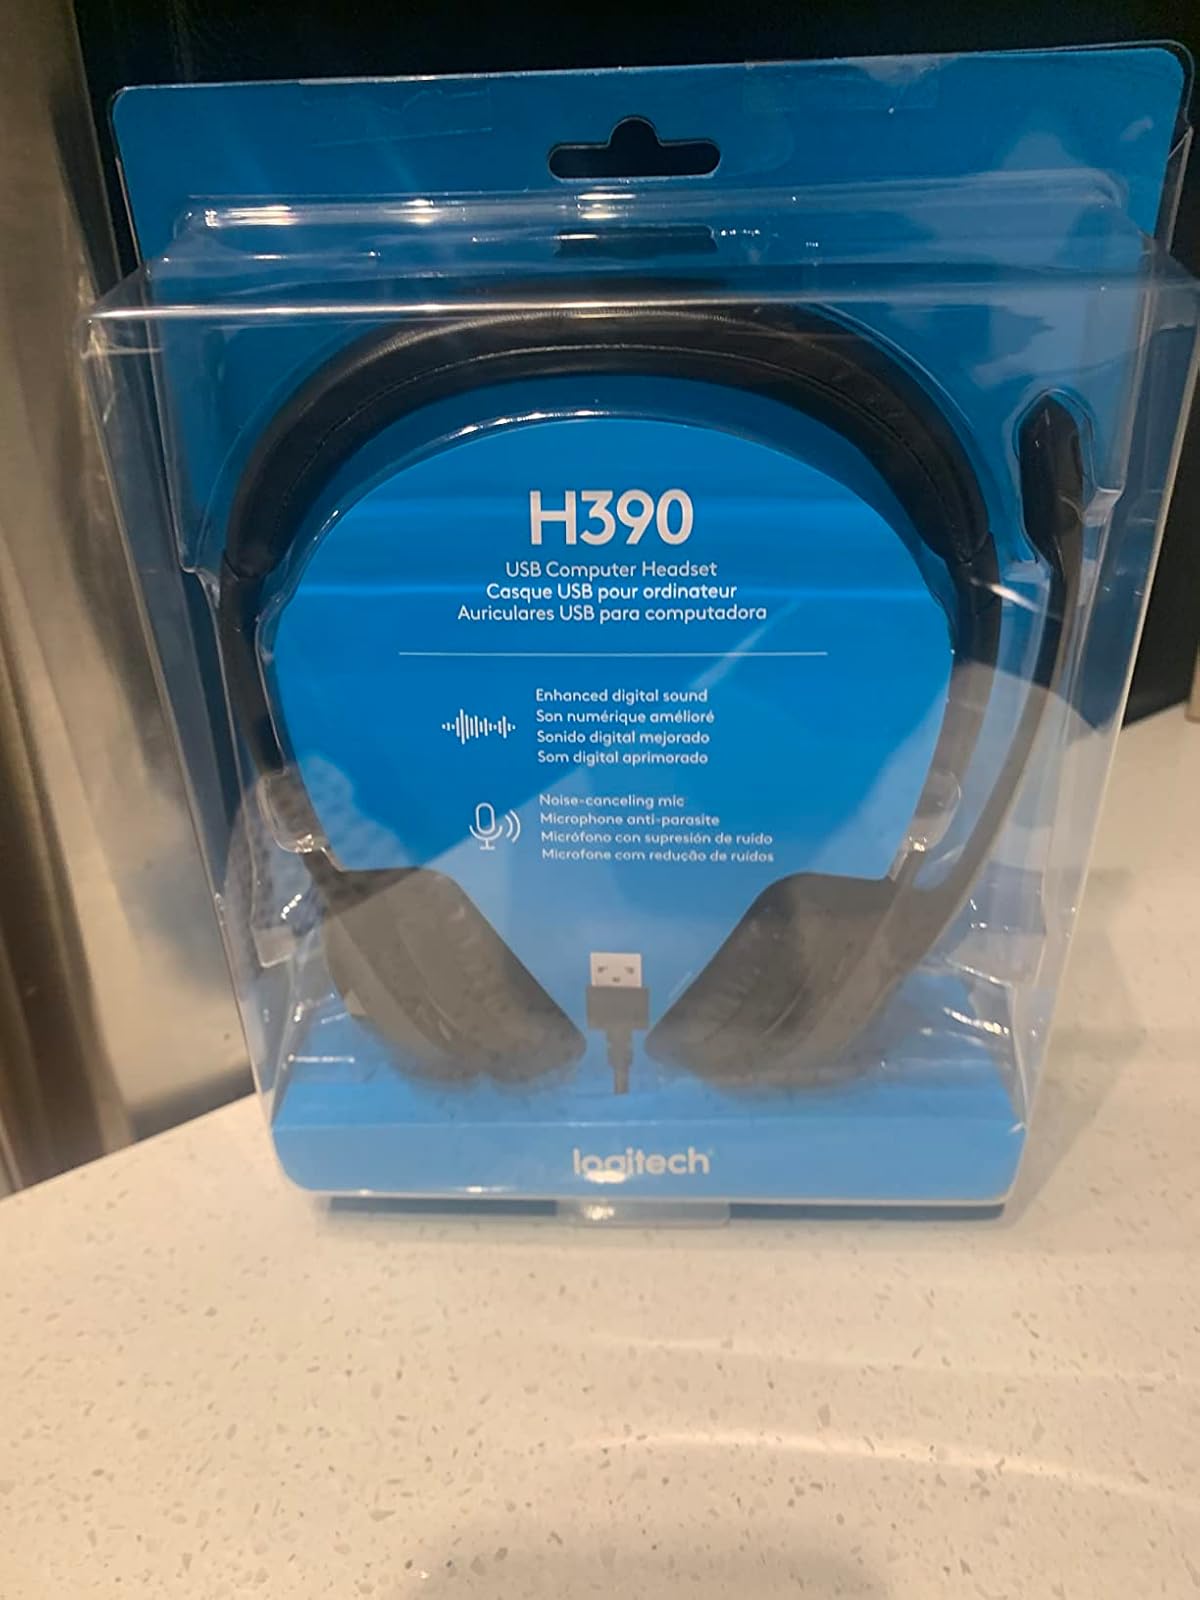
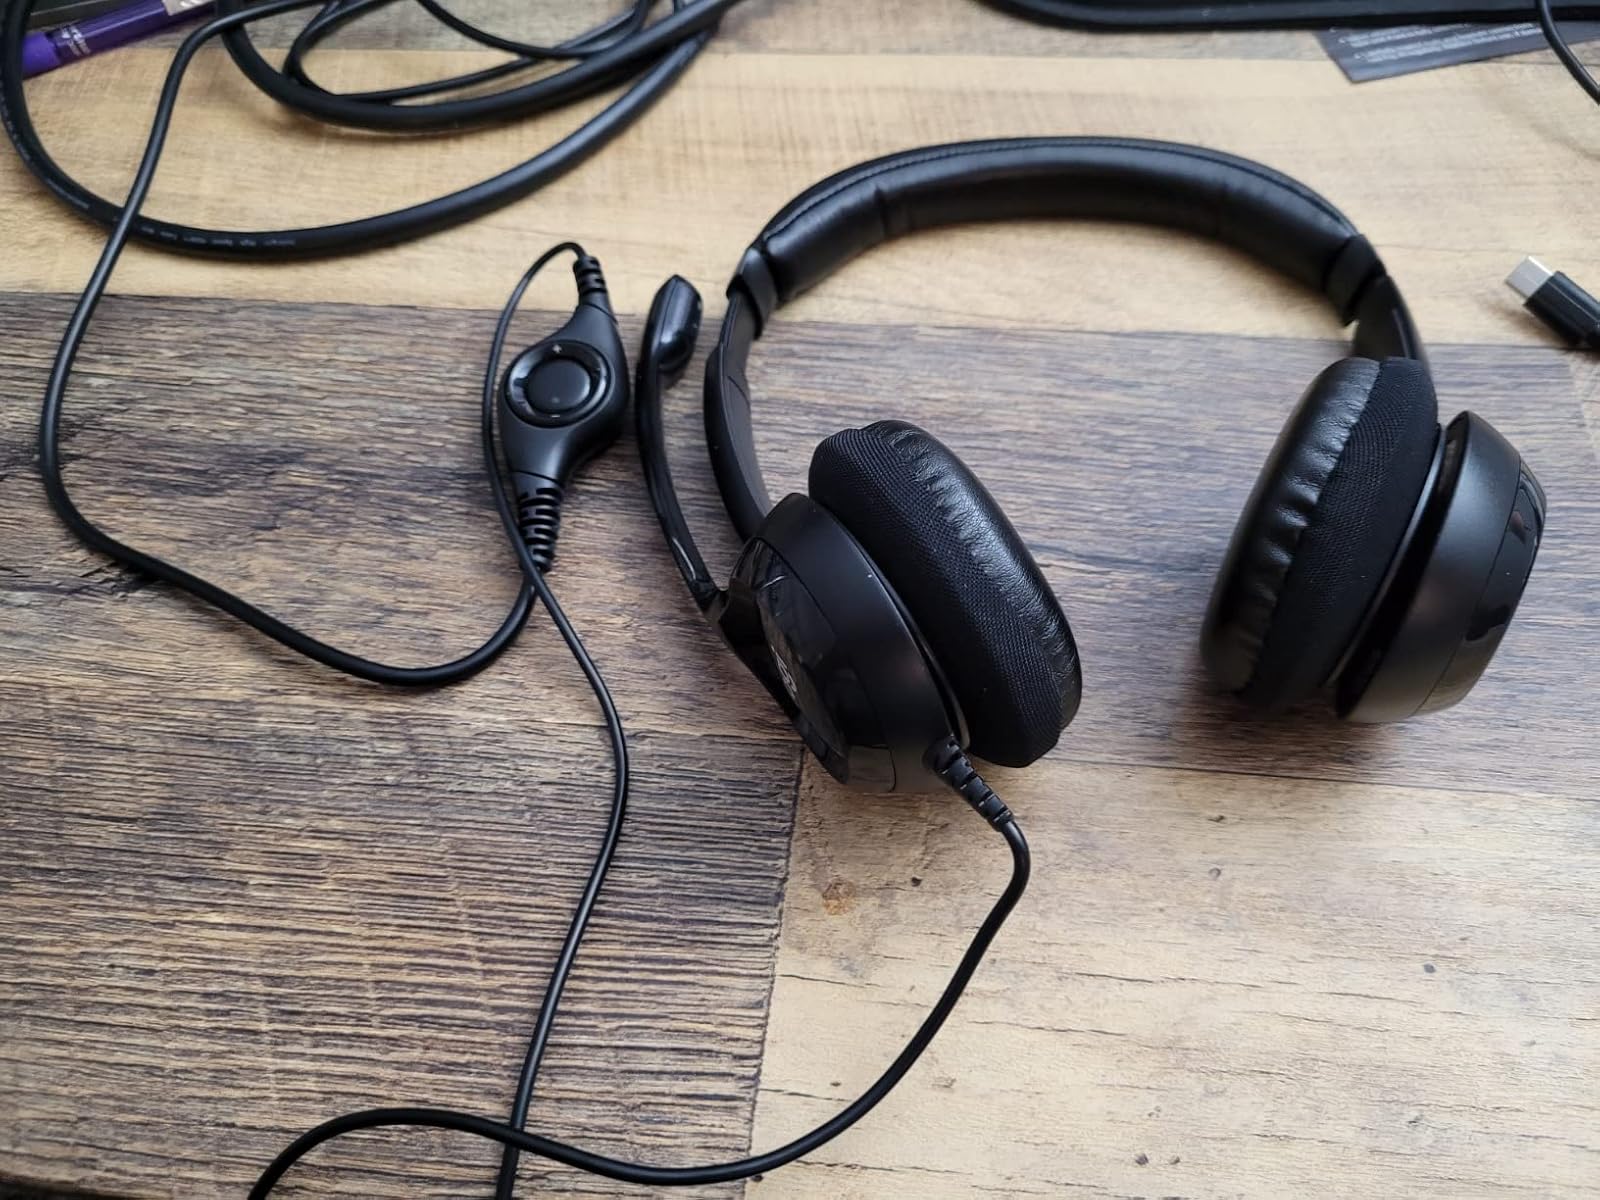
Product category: headphones
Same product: yes